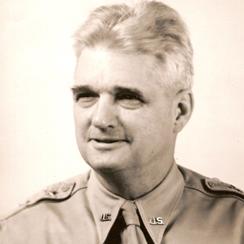
Age: 55